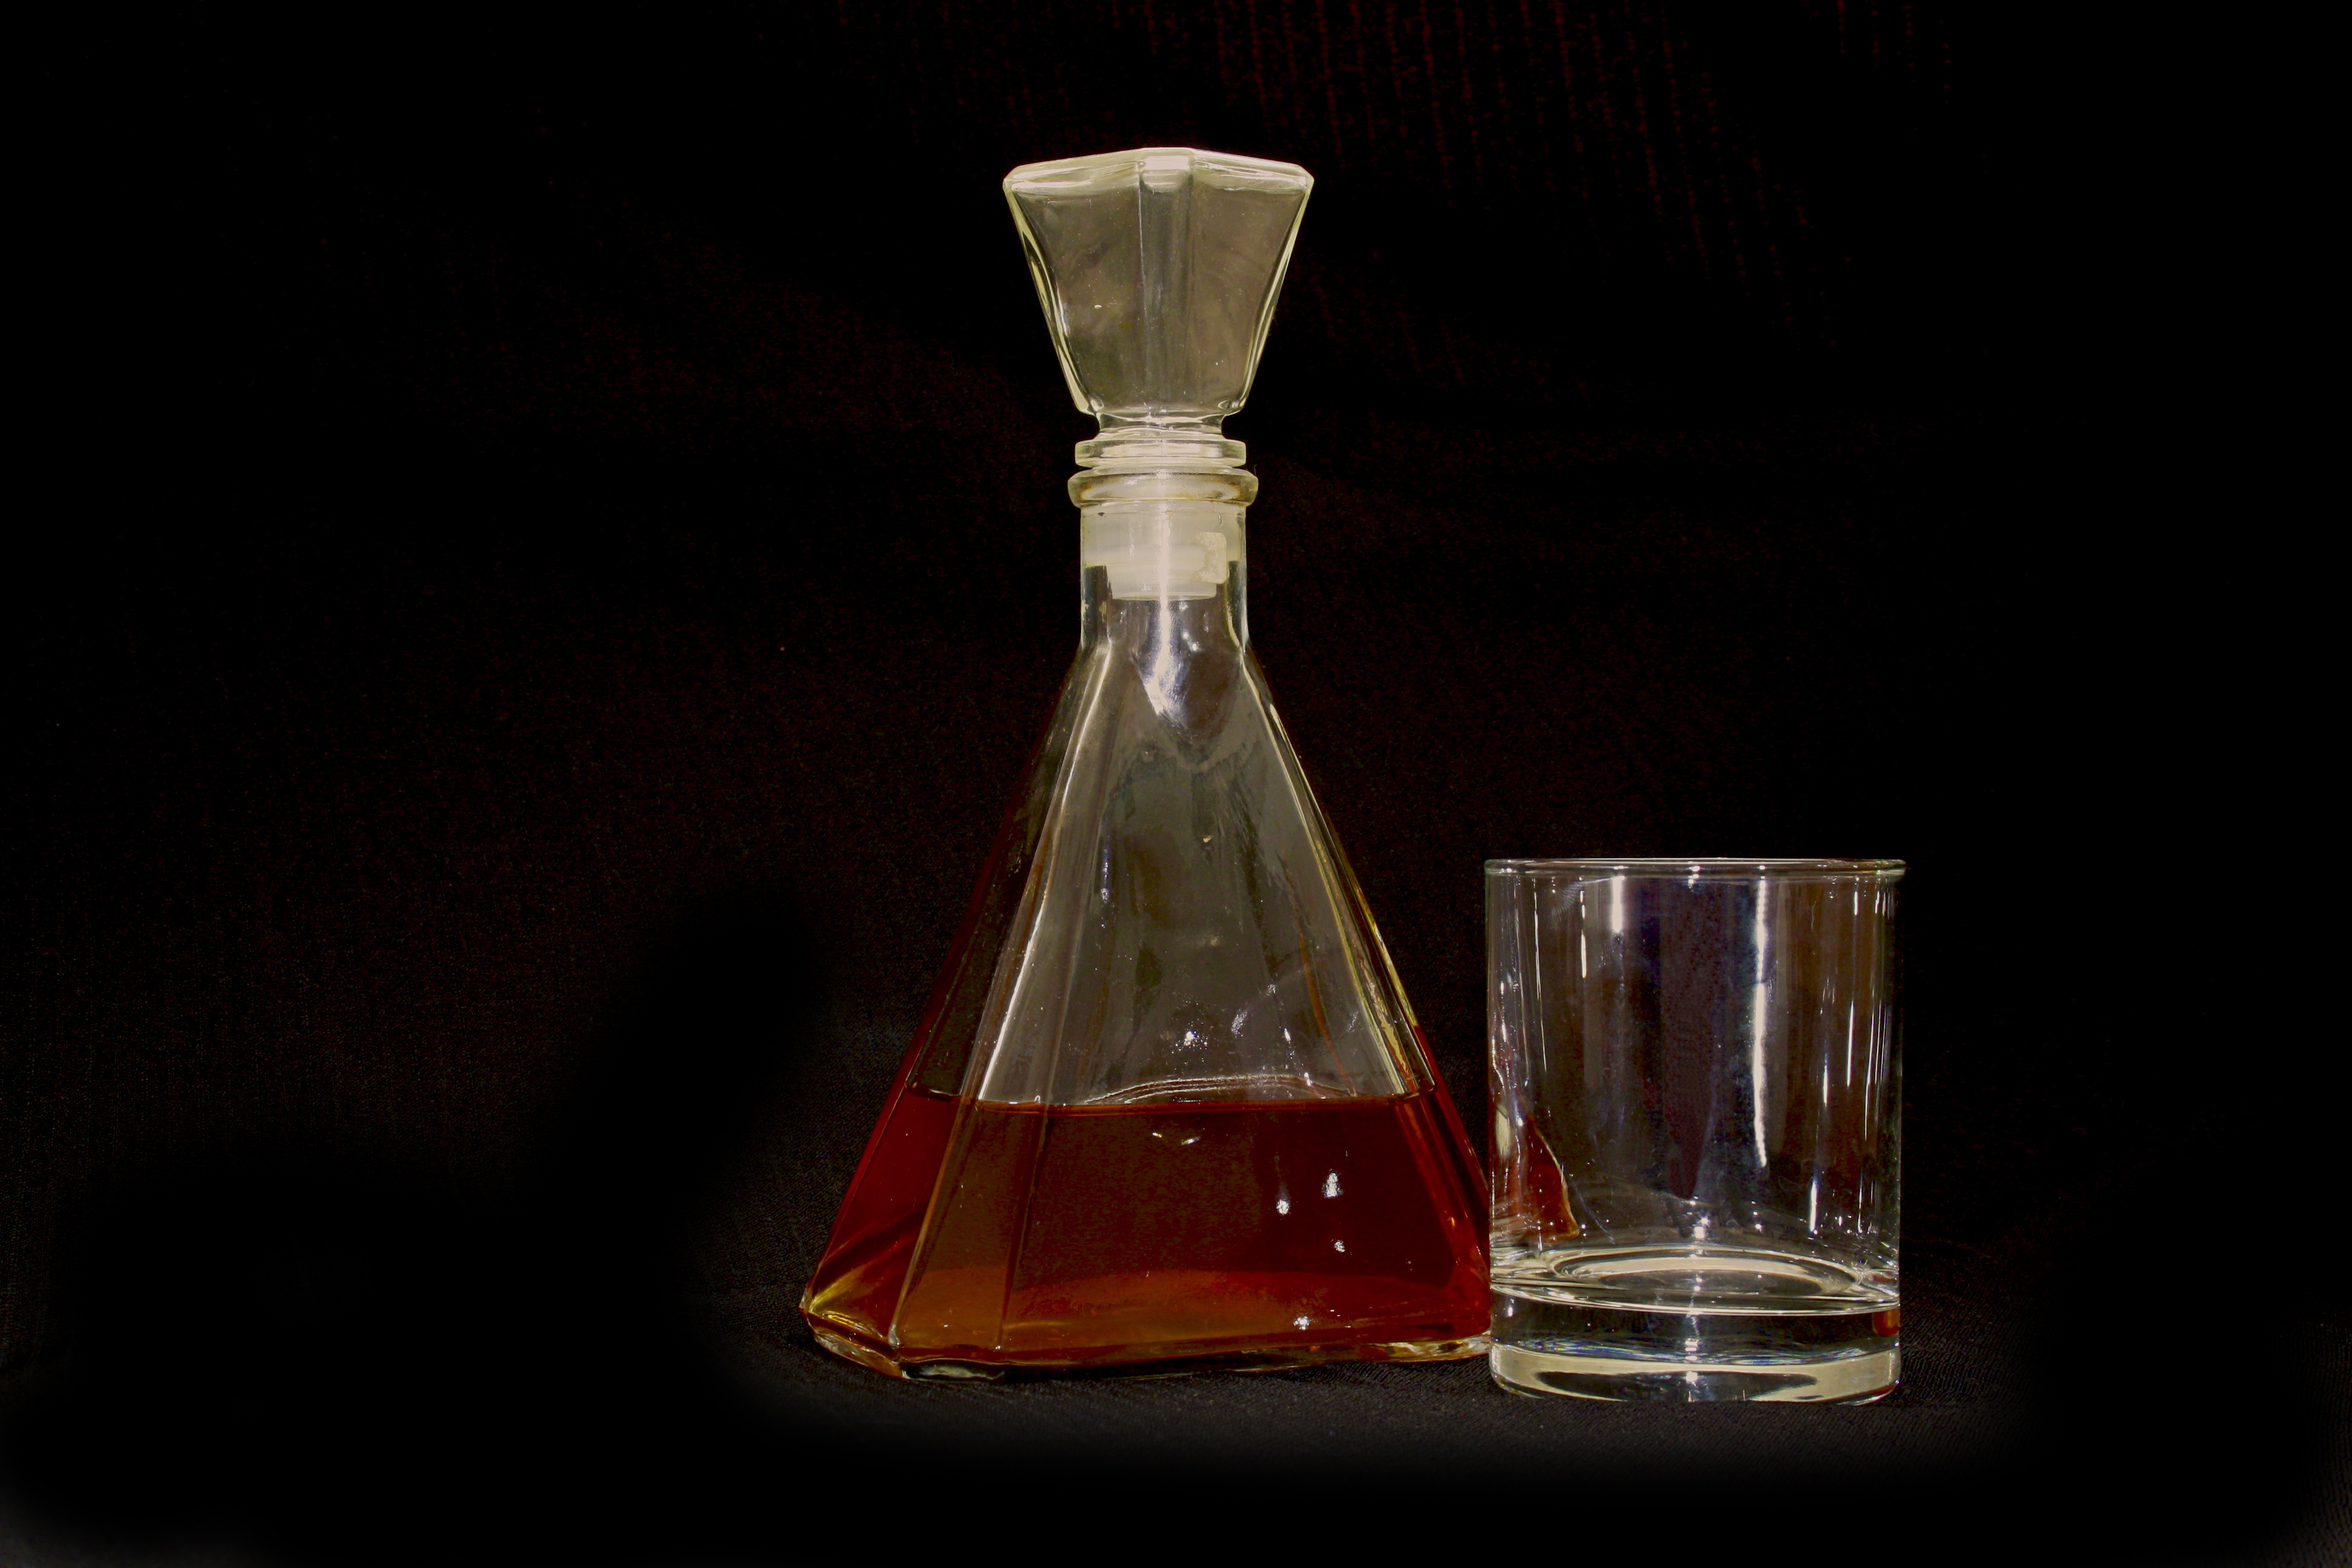
glass, decoration, drink, bottle, still life, alcohol, painting, glass bottle, whiskey, alcoholic, transparent, whisky, liqueur, closure, beverages, bourbon, brandy, askew, still life photography, distilled beverage, drinkware